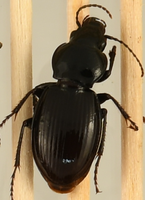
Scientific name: Cyclotrachelus torvus
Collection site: Sterling Site (STER), plot STER_006